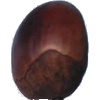
Label: Chestnut 1